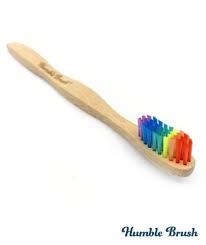
Waste category: trash